Answer in natural language. Is Window in front of white rectangular dining table? Choose between the following options: yes or no
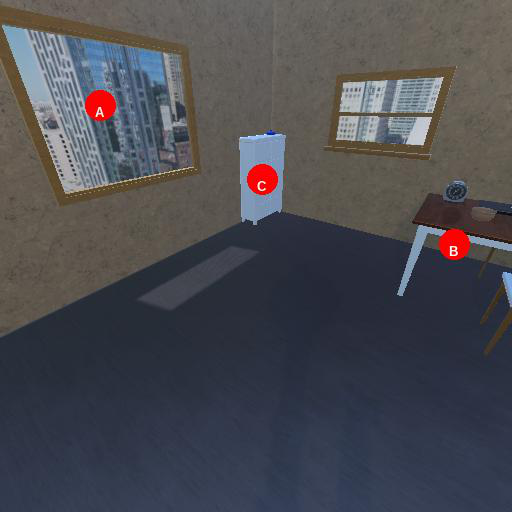
<answer>yes</answer>